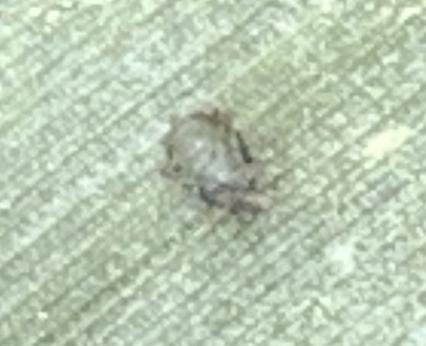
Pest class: bird_cherry_oat_aphid